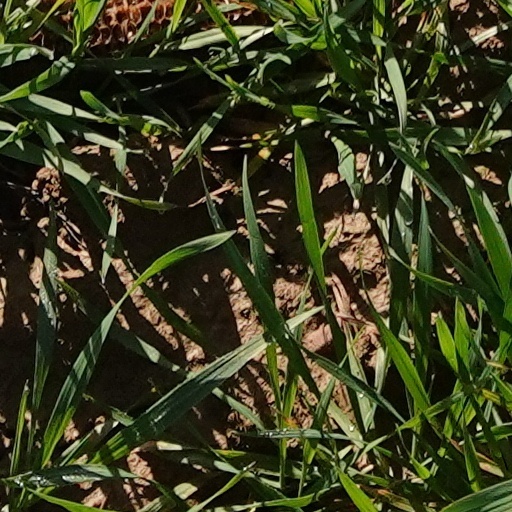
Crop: wheat